Saint Therese of the Little Flower Catholic Church

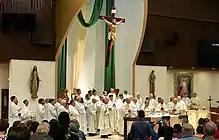
Mass at Saint Therese of the Little Flower Catholic Church celebrated by Randolph Calvo, Bishop of Reno

Saint Thérèse of the Little Flower Catholic Church is a parish of the Roman Catholic Diocese of Reno, in the U.S. state of Nevada. A Catholic elementary school is also located on the grounds, called Little Flower School.